Korea under Japanese rule

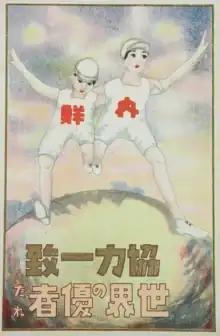
"Japan-Korea Cooperative Unity, World Leader." – The notion of racial and imperial unity of Korea and Japan gained widespread following among the literate minority of the middle and upper classes.

Due to a waterway construction permit, in the small town of Wanpaoshan in Manchuria near Changchun, "violent clashes" broke out between the local Chinese and Korean immigrants on 2 July 1931. "The Chosun Ilbo", a major Korean newspaper, misreported that many Koreans had died in the clashes, sparking a Chinese exclusion movement in urban areas of the Korean Peninsula. The worst of the rioting occurred in Pyongyang on 5 July. Approximately 127 Chinese people were killed, 393 wounded, and a considerable number of properties were destroyed by Korean residents. Republic of China further alleged the Japanese authorities in Korea did not take adequate steps to protect the lives and property of the Chinese residents, and blamed the authorities for allowing inflammatory accounts to be published. As a result of this riot, the Minister of Foreign Affairs Kijūrō Shidehara, who insisted on Japanese, Chinese, and Korean harmony, lost his position.